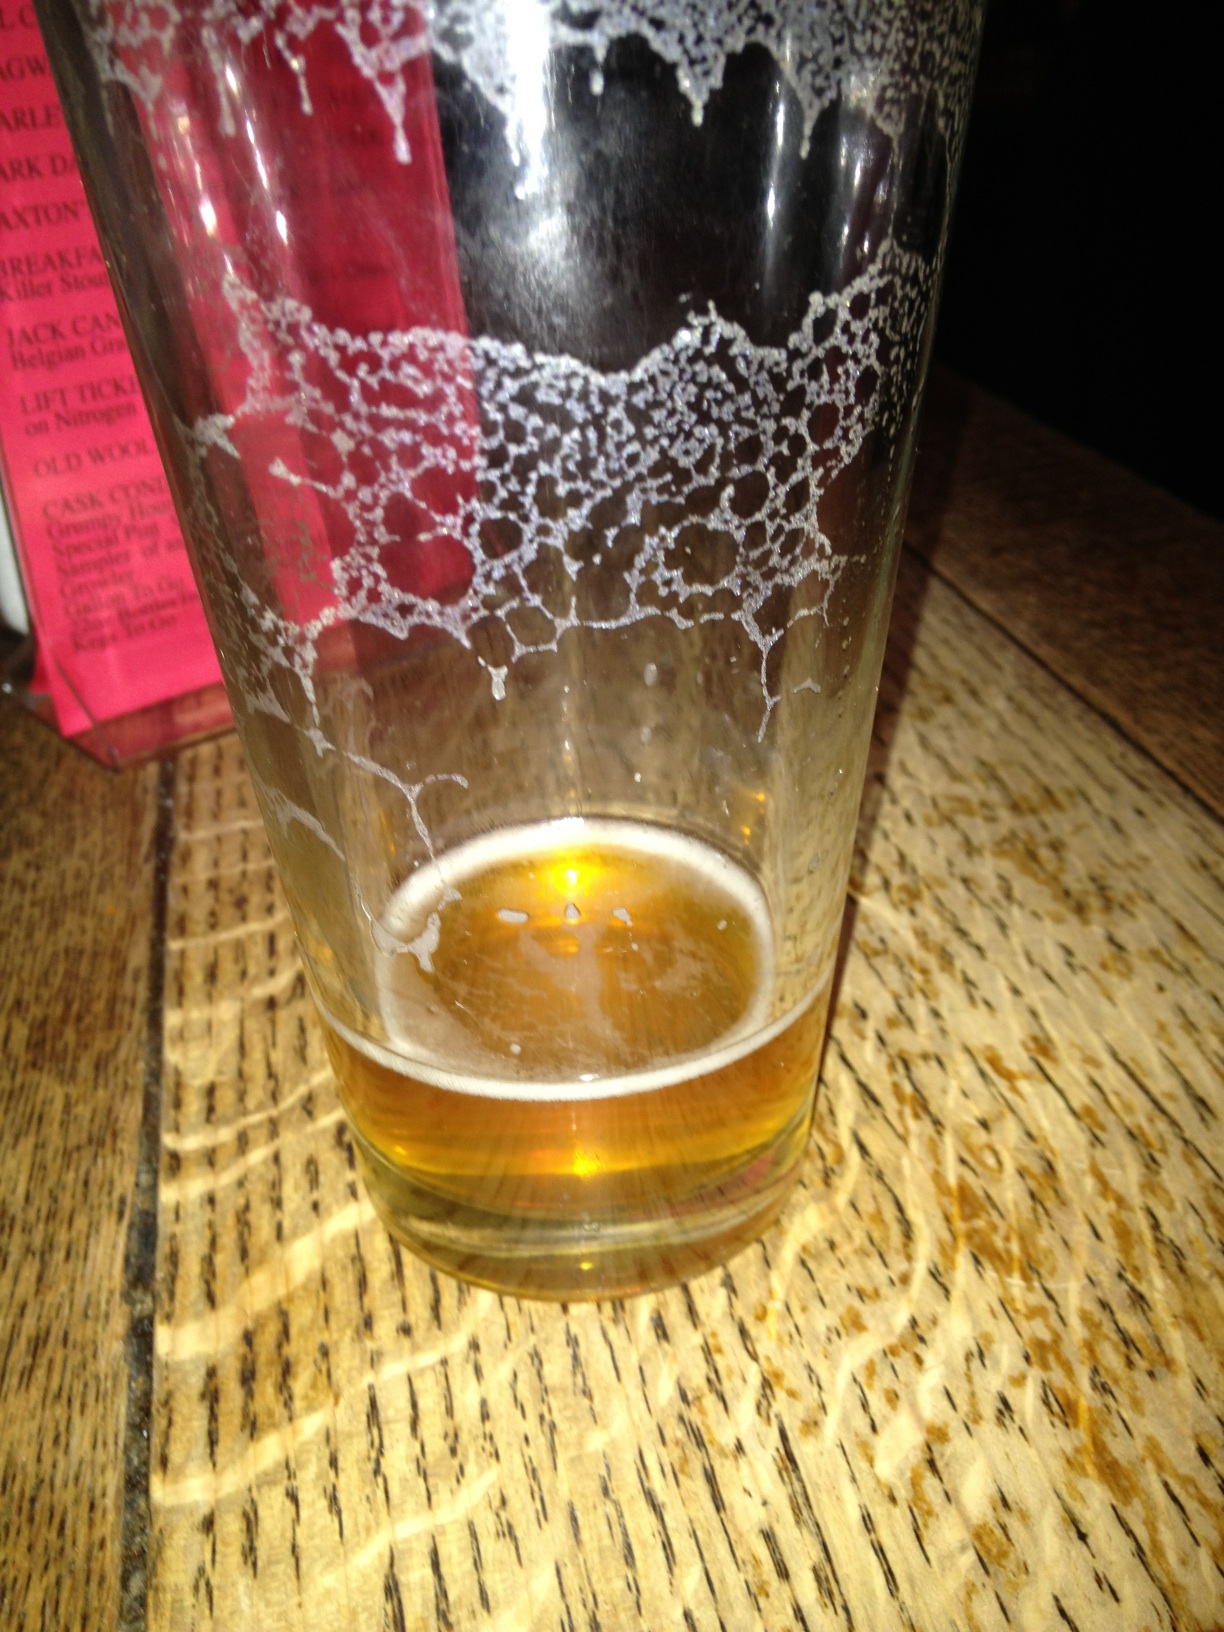Question: Tell me what is in this glass?
Answer: beer